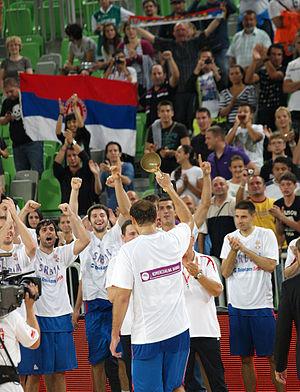
Cet article liste les effectifs des équipes participant au Championnat d'Europe de basket-ball 2013.